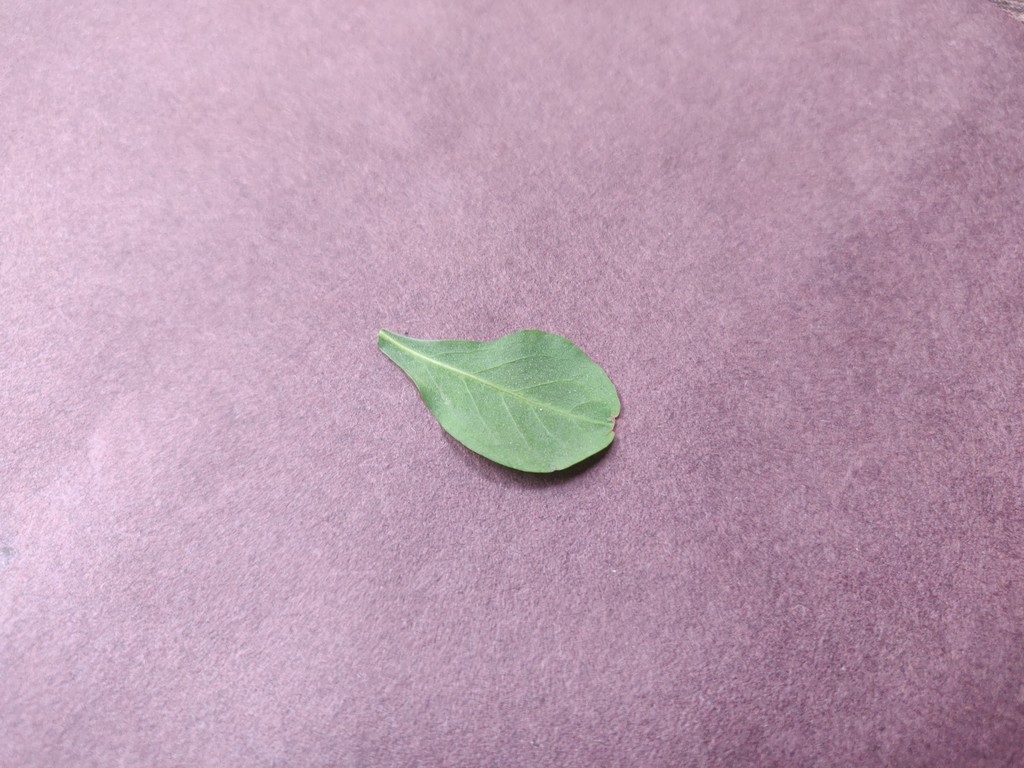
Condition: Healthy
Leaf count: single
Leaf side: back